Tuukka Tiensuu

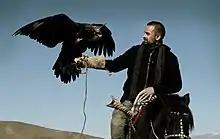
Tiensuu in Western Mongolia (2015)

Tuukka Tiensuu is a Finnish television director, writer and producer. He is best known for the internationally successful Finnish TV-series "The Dudesons", "Kill Arman","The Dudesons in America" and "Beyond Human Boundaries".